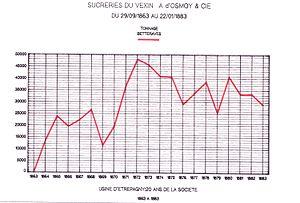
Courbe du tonnage des betteraves de 1863 à 1883
La sucrerie d'Étrépagny est une usine sucrière située à Étrépagny dans le département de l'Eure, dans le Vexin Normand en 1863, dont Charpillon traite en citant sur un même plan économique en 1868 les sucreries de Fontenay, des Andelys et de La Rivière-Thibouville.